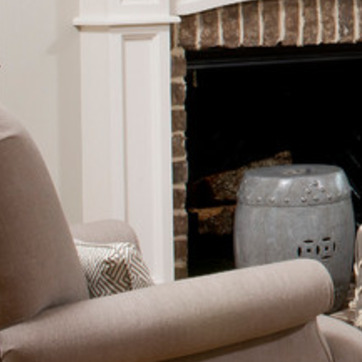
Material: brick